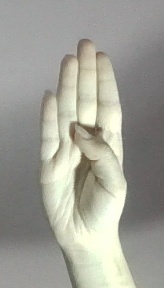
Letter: kaaf